Orthotics

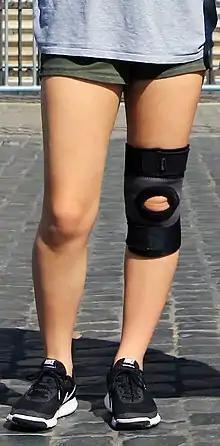
Knee bandage/Knee brace

KAFO is the abbreviation for knee-ankle-foot orthoses, which spans the knee, ankle and foot. In the treatment of paralyzed patients, a KAFO is used when there is a weakness of the knee or hip extensors. They have two orthotic joints: an ankle joint between the foot and lower leg shells and a knee joint between the lower leg and thigh shells.